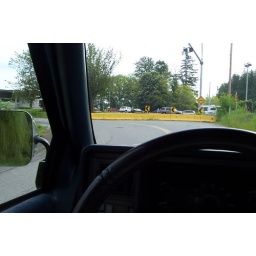
The cars in the background are lined up to cross the border at Aldergrove.